Italo-Albanian Catholic Church

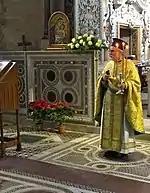
An Italo-Albanian priest in Sicily during the rites of the Theophany

The 20th century saw the foundation in 1919 of the Eparchy of Lungro (an Eastern Catholic bishopric) in Calabria, which serves Byzantine-Rite Albanians in mainland Italy, and on 26 October 1937 of the Eparchy of Piana dei Greci for those in Sicily promoted from the Ordinariate of Sicilia. One month before the foundation of the Eparchy of Piana dei Greci in 1937, the Byzantine-Rite Monastery of Saint Mary of Grottaferrata, not far from Rome, was given the status of a territorial abbacy, separating it from the jurisdiction of the local bishop. In October 1940, the three ordinaries held an inter-eparchial synod for preserving their Byzantine traditions and unity with an Orthodox Church of Albania observation delegation. On 25 October 1941, the Eparchy of Piana dei Greci was renamed as the Eparchy of Piana degli Abanesi / Eparkia or Eparhia e Horës së Arbëreshëvet.